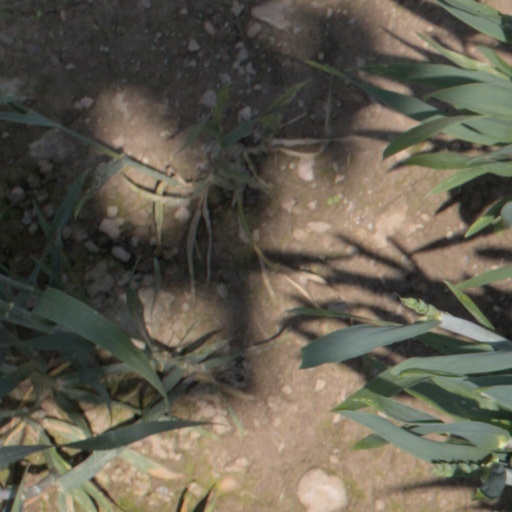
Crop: wheat